Martin Laciga

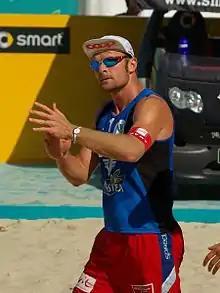
Laciga in 2008

Martin Laciga (25 January 1975 – 22 August 2023) was a Swiss beach volleyball player, who won the silver medal in the men's beach team competition at the 1999 Beach Volleyball World Championships in Marseille, France, partnering his older brother Paul Laciga (born 1970). He represented his native country at two consecutive Summer Olympics, starting in 2000 (Sydney, Australia).